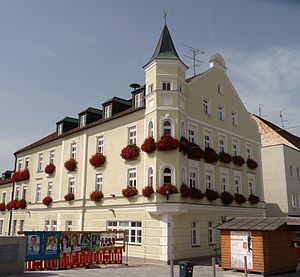
Vilsbiburg / Eksterne henvisninger
Rådhuset i Vilsbiburg
Vilsbiburg er en by i Landkreis Landshut, i regierungsbezirk Niederbayern i den tyske delstat Bayern.